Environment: real
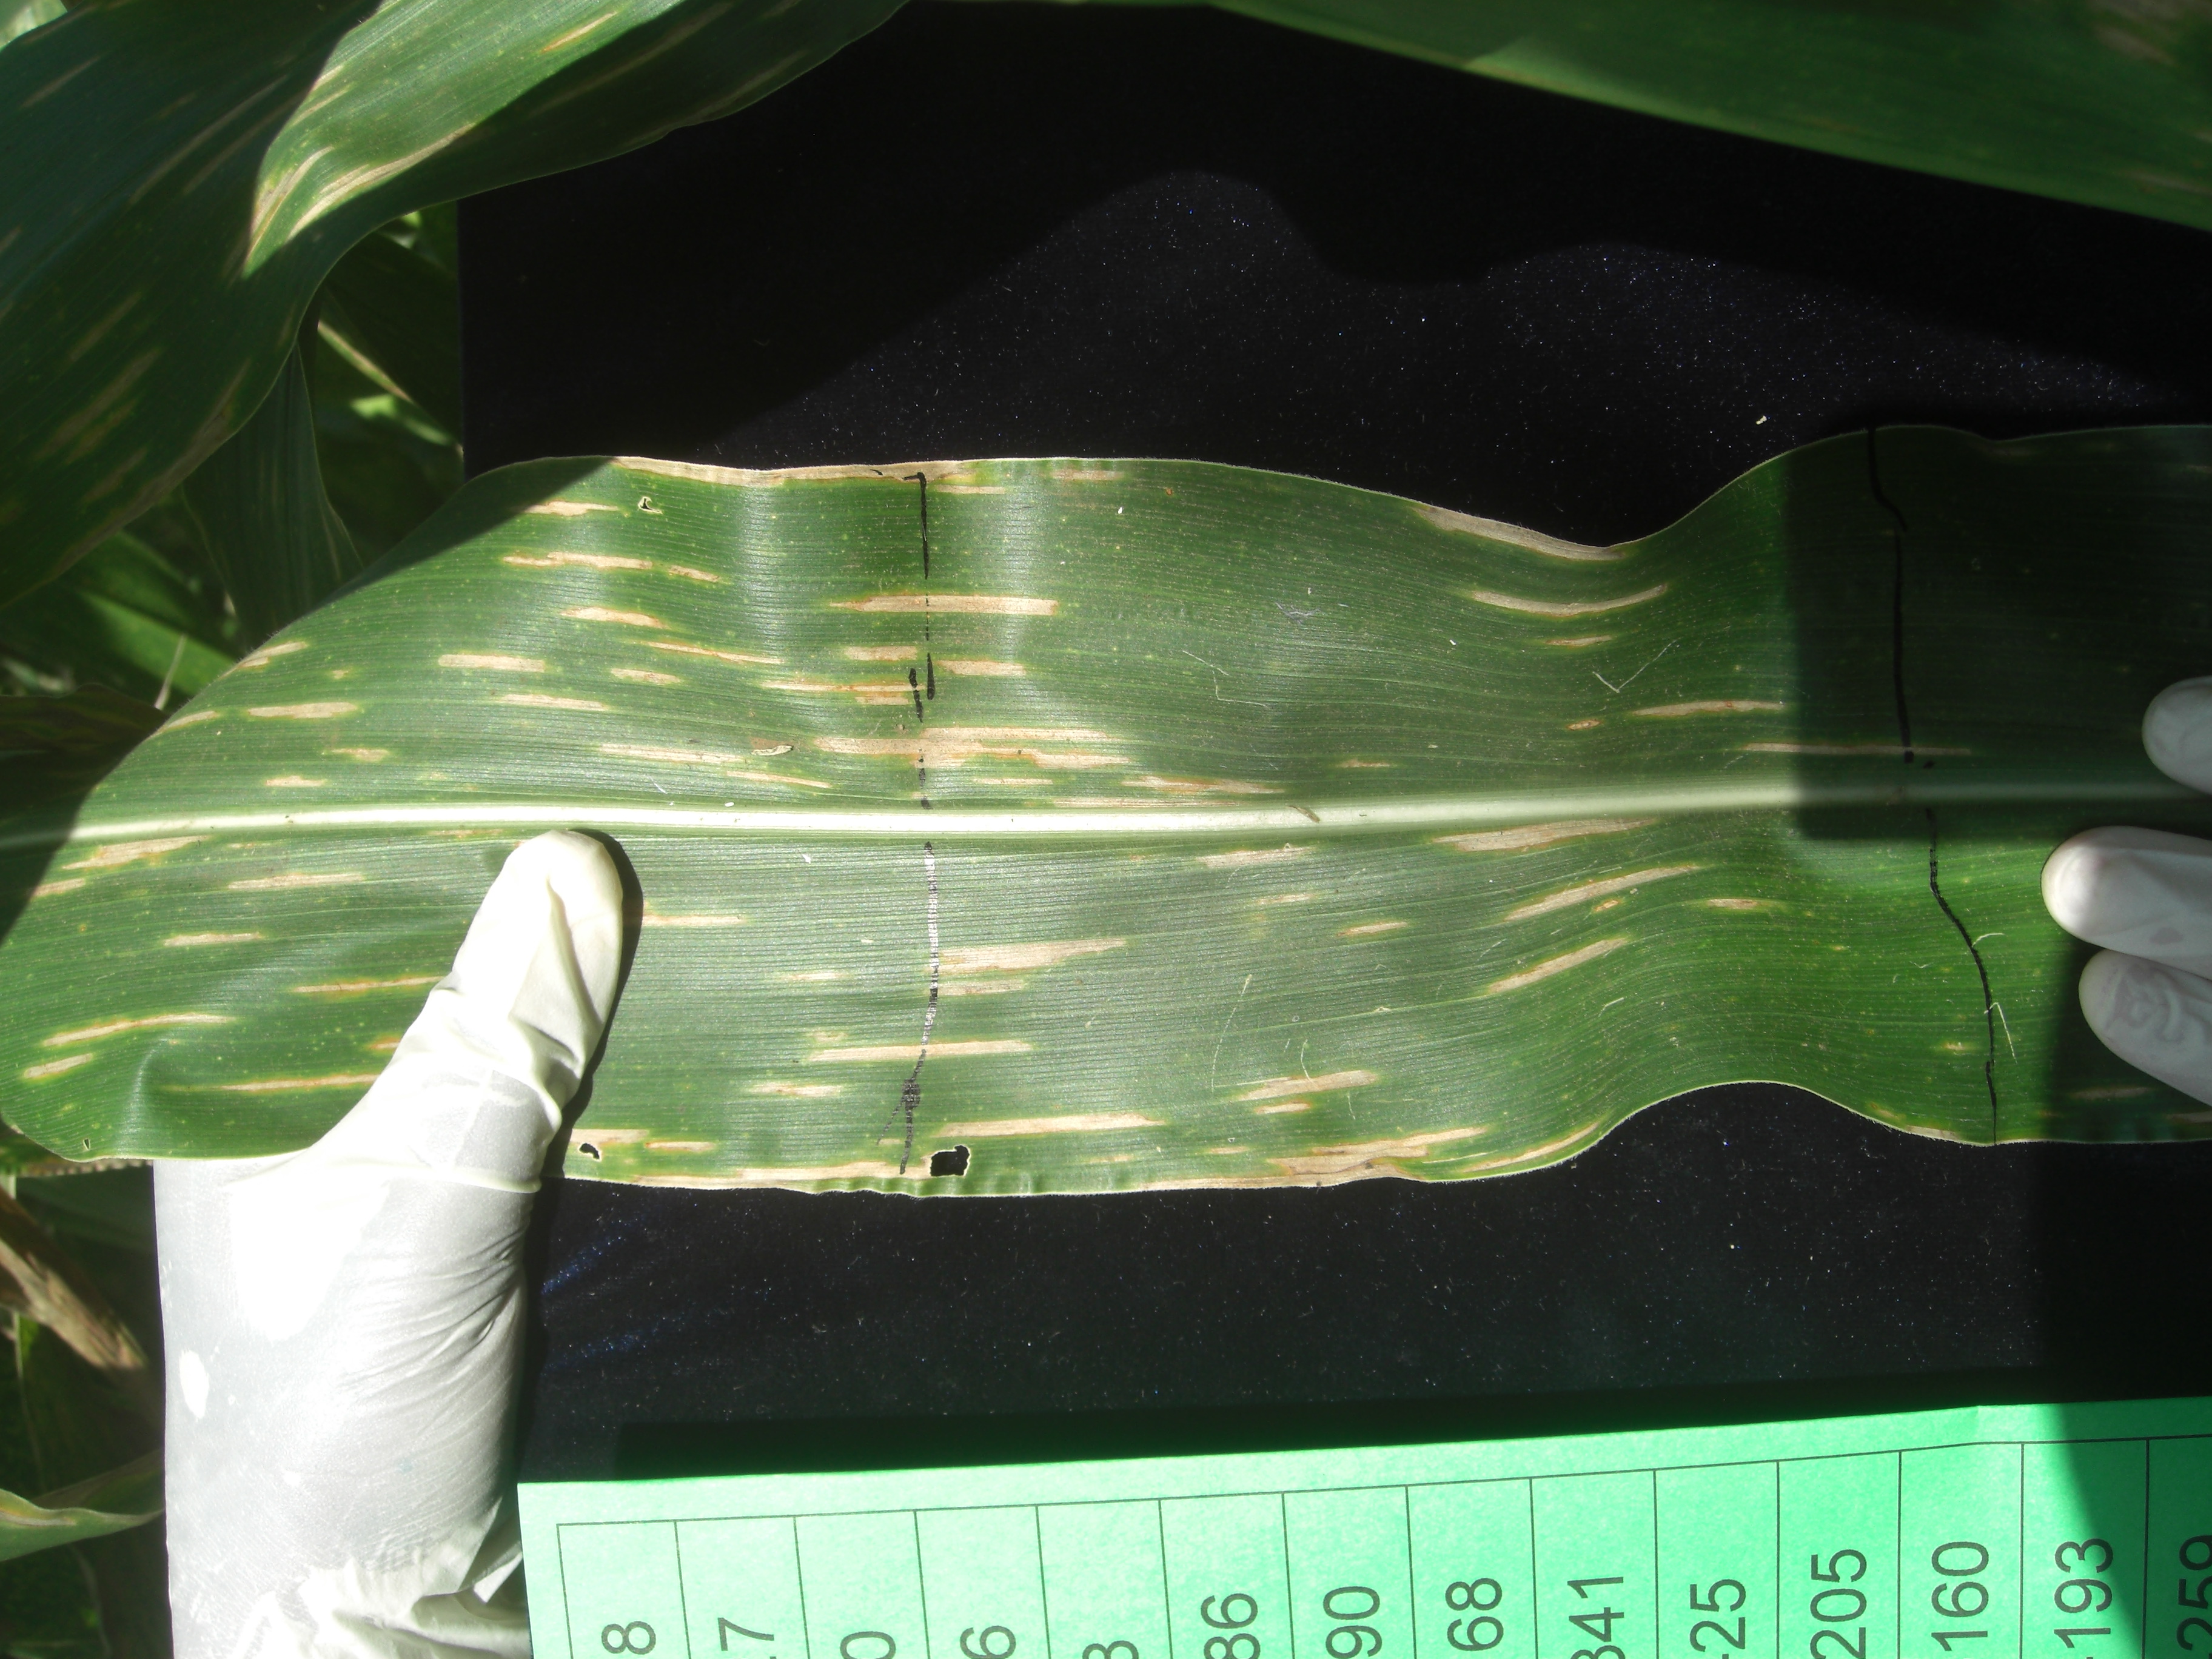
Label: gray_leaf_spot